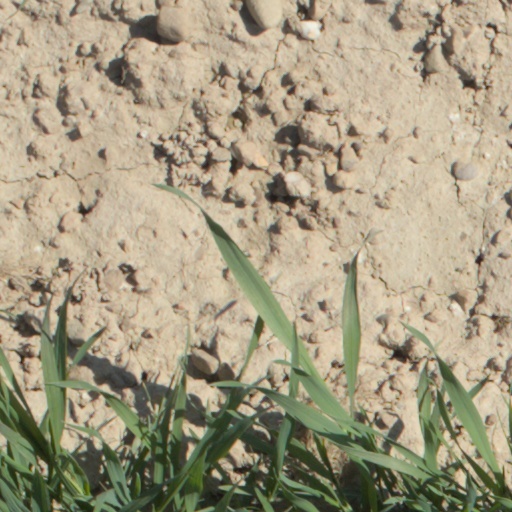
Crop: wheat